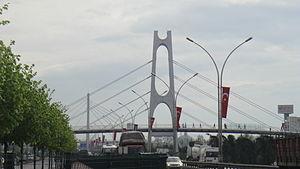
Viaduc à Kocaeli, Turquie
İzmit ou Izmit, anciennement Nicomédie, est une ville de Turquie, préfecture de la province de Kocaeli. La population de la ville s'élevait à 315 734 habitants en 2010.